Peter F. Mack Jr.

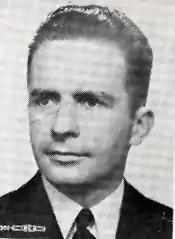

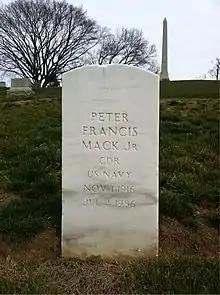
Grave at Arlington National Cemetery

Peter Francis Mack Jr. (November 1, 1916 – July 4, 1986) was a U.S. Representative from Illinois.